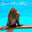
Label: seal